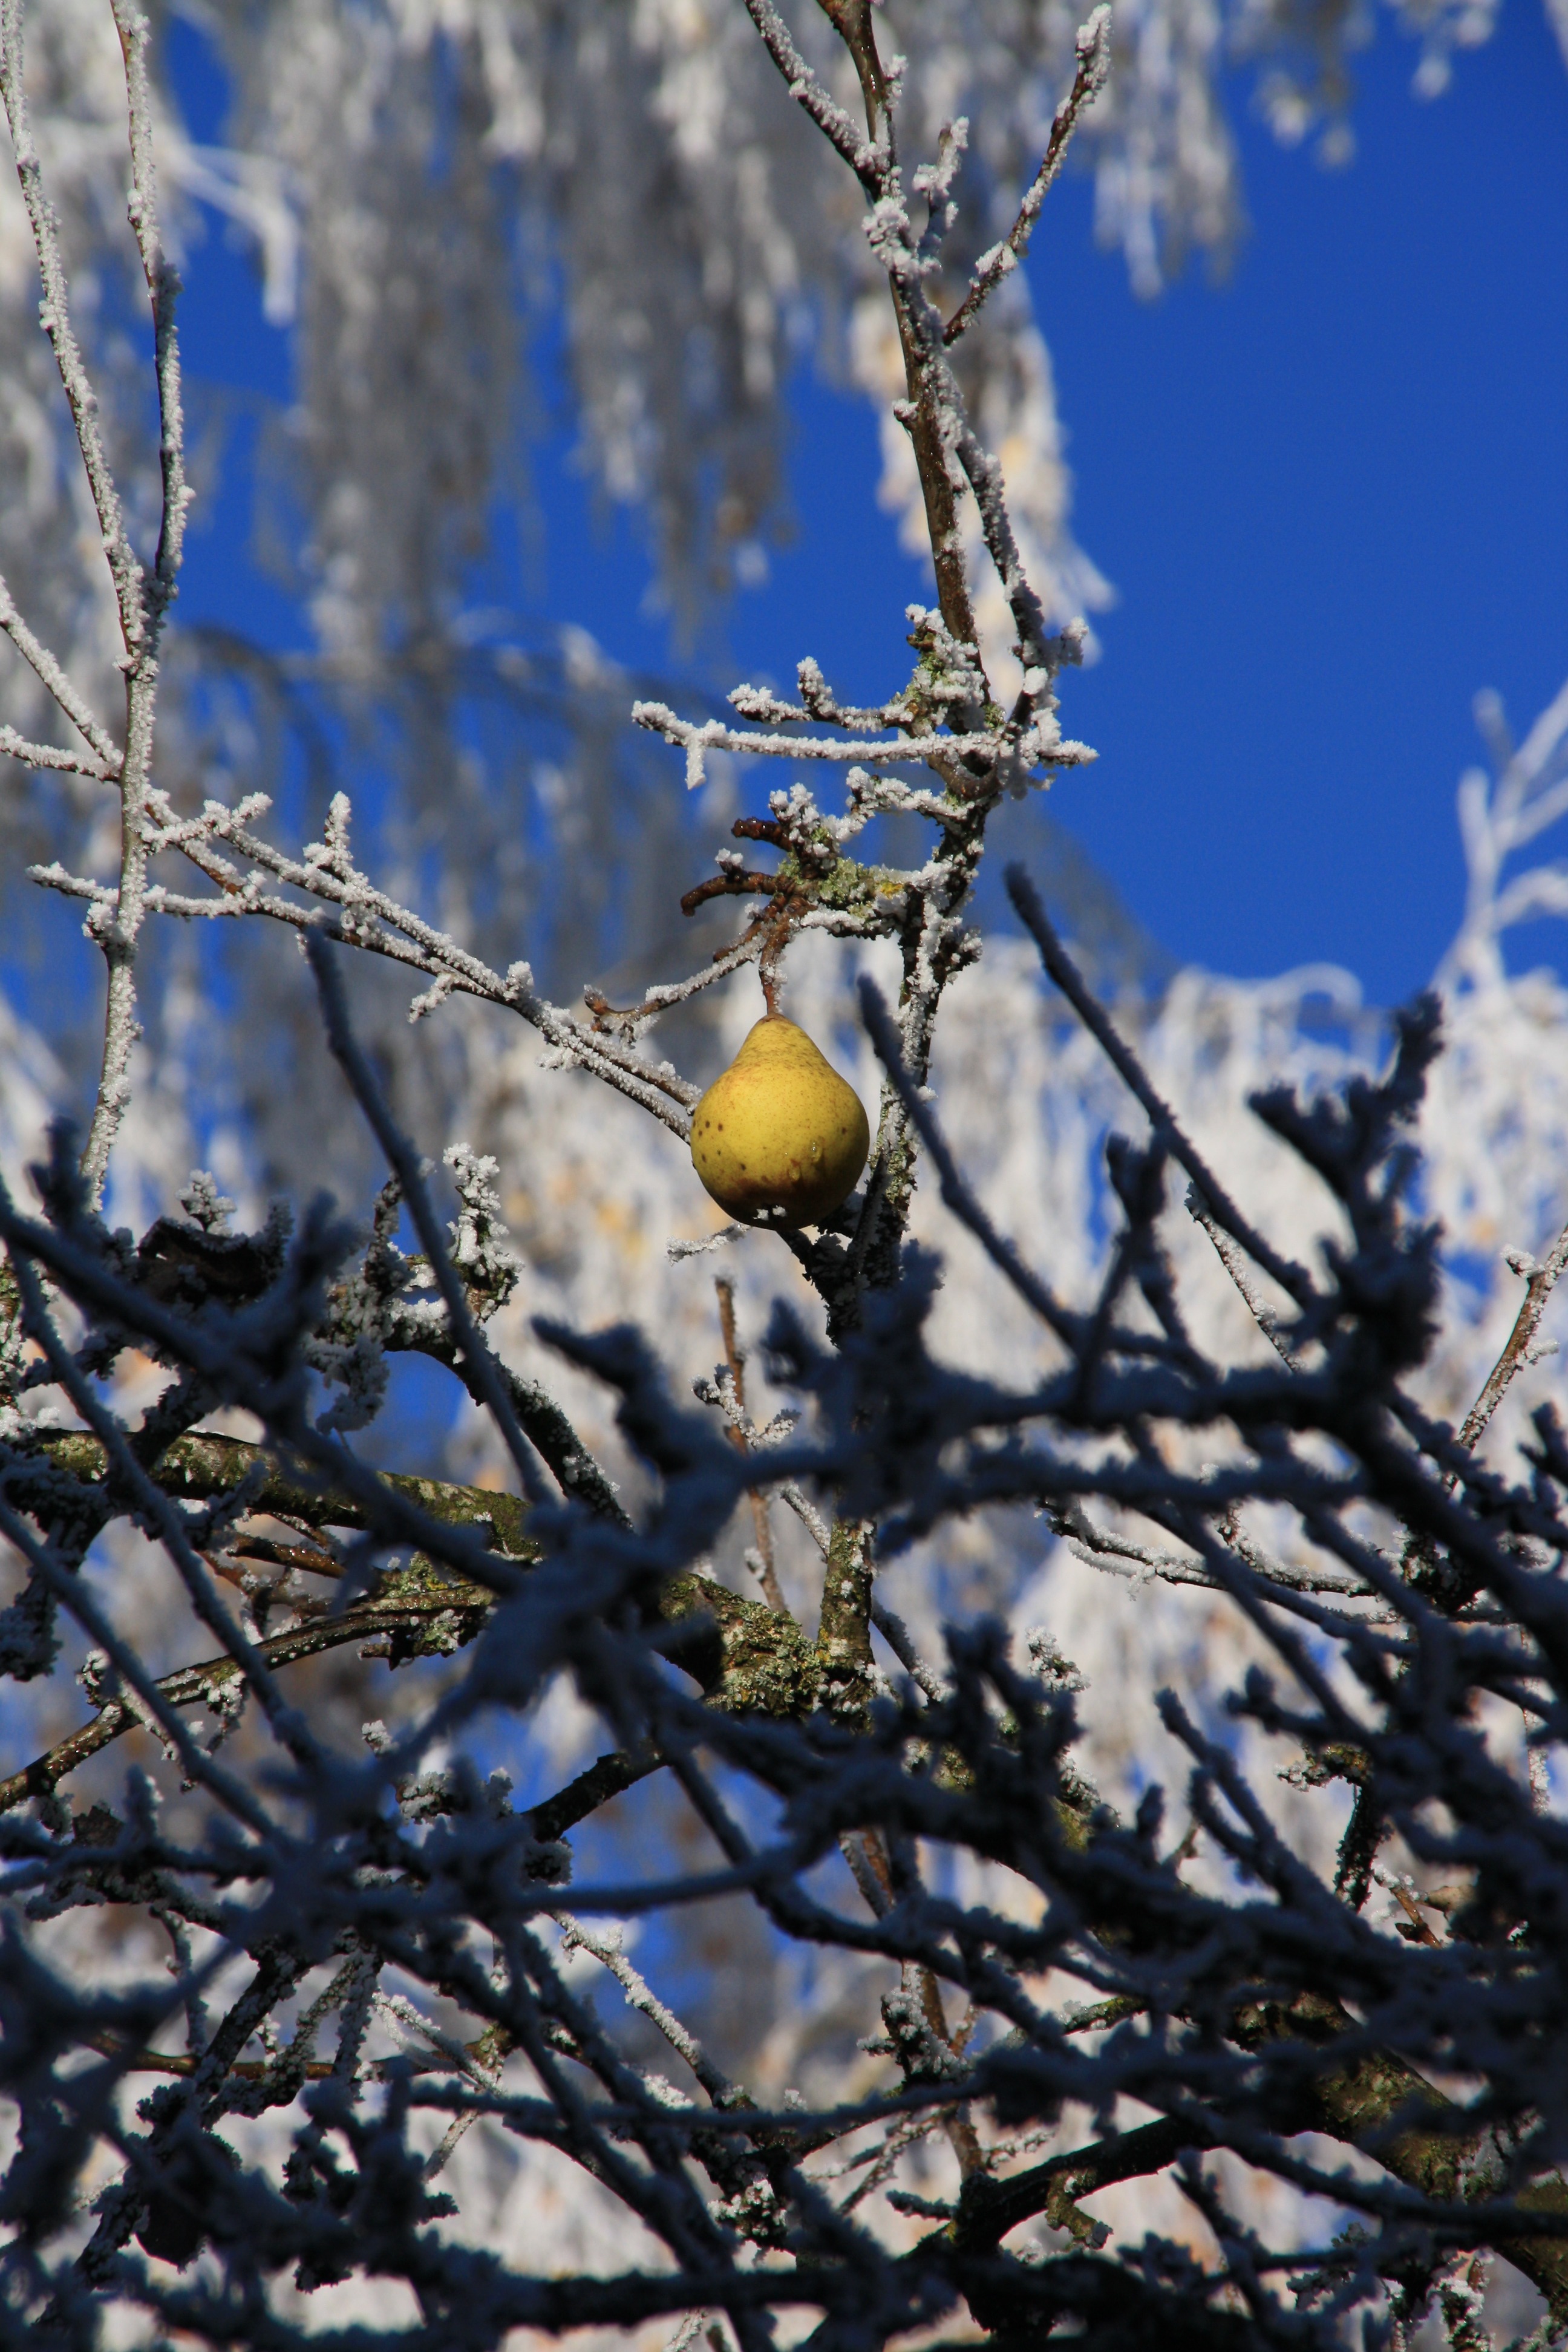
tree, nature, branch, blossom, snow, winter, bird, plant, leaf, flower, frost, ripe, wildlife, ice, spring, harvest, autumn, weather, pear, flora, season, fauna, twig, ungeerntet, old world flycatcher, woody plant, perching bird